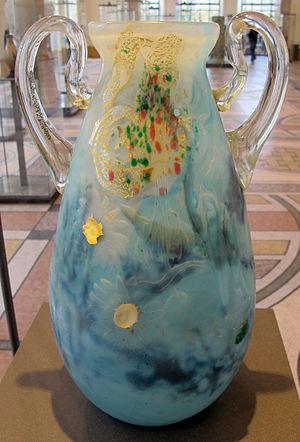
Vase aux lys et aux marguerites d'Émile Gallé. Étude n° 4 pour un vase commandé par la comtesse Henri Greffulhe comme cadeau de mariage pour la princesse Marguerite de Chartres, d'où le décor de marguerites. Un quatrain du poète français Robert de Montesquiou, cousin de la comtesse, est inscrit sur le vase. cristal soufflé à plusieurs couches, inclusions de verre et de poussiière d'or, cabochons et anses rapportées à chaud, 1896. Petit Palais, Paris"